RAI National Symphony Orchestra

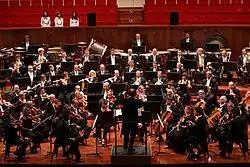
The orchestra performing at the annual festival in September 2008

In 1931, the EIAR, Italy's newly formed public radio authority, founded its first symphony orchestra in Turin. Subsequent radio orchestras were established in Rome (1936), Milan (1950) and Naples (1948, integrated to the RAI in 1956).